Gemini Observatory

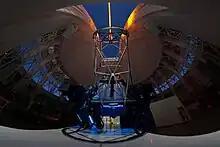
Laser projects a "laser guide star" (LGS) on Gemini South, part of the adaptive optics system used to correct for distortions caused by turbulence in the atmosphere

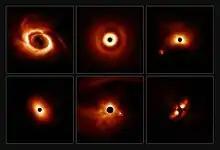
Mosaic of a sample of disks found in new survey

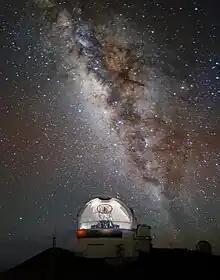
Under the Dome

In recent years the Gemini Board has directed the observatory to support only four instruments at each telescope. Because Gemini-N and Gemini-S are essentially identical, the observatory is able to move instruments between the two sites, and does so on a regular basis. Two of the most popular instruments are the Gemini Multi-Object Spectrographs (GMOS) on each of the telescopes. Built in Edinburgh, Scotland by the UK Astronomy Technology Centre, these instruments provide multi-object spectroscopy, long-slit spectroscopy, imaging, and integral field spectroscopy at optical wavelengths. The detectors in each instrument have recently been upgraded with Hamamatsu Photonics devices, which significantly improve performance in the far red part of the optical spectrum (700–1,000 nm).